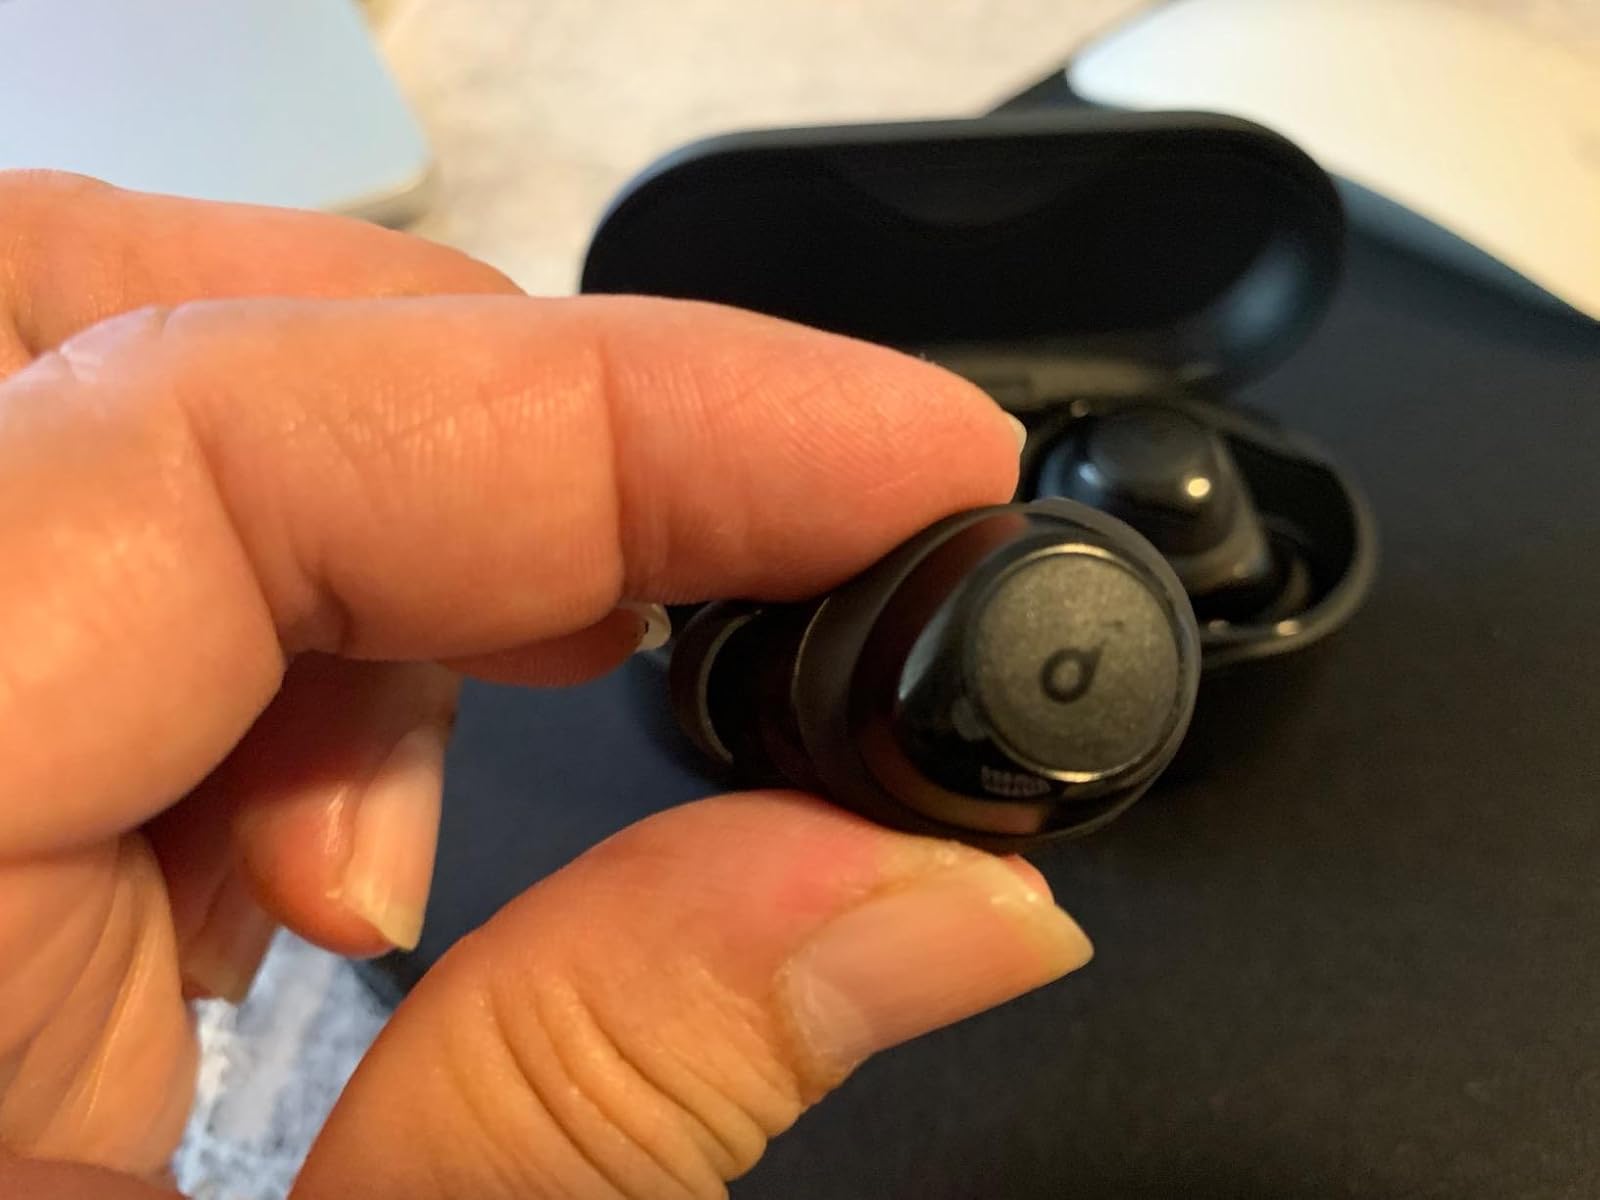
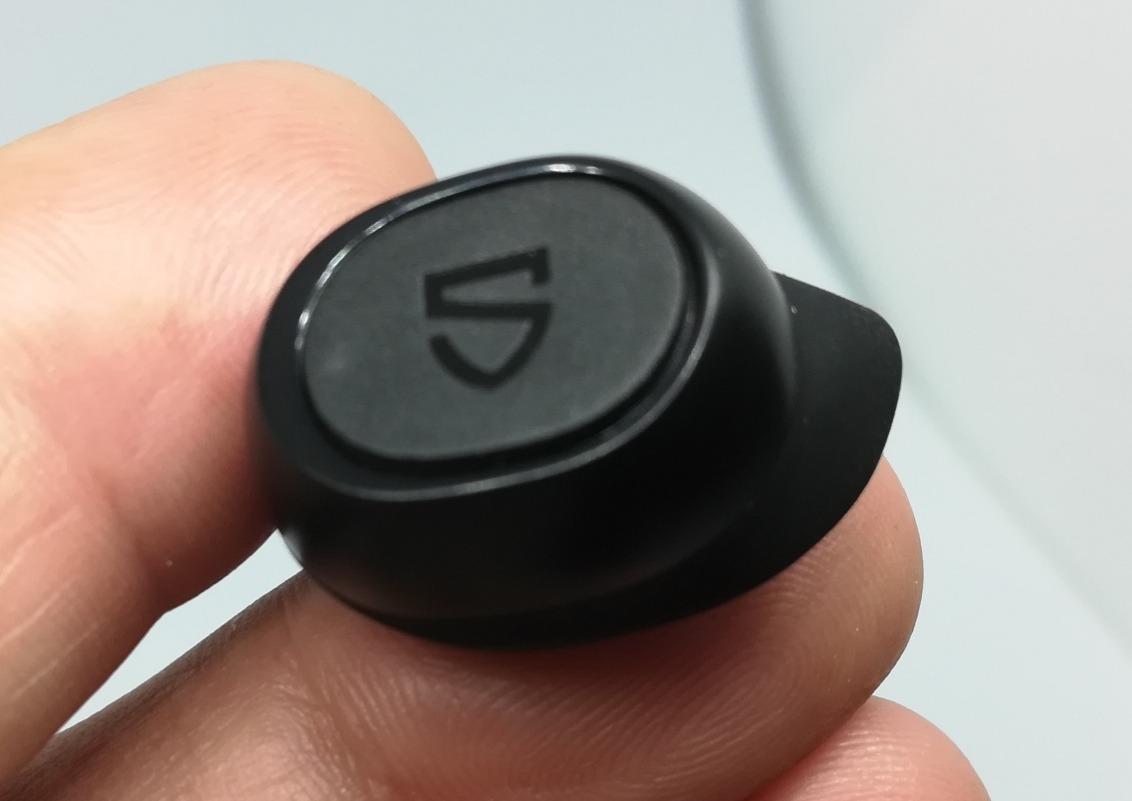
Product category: earbuds
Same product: no